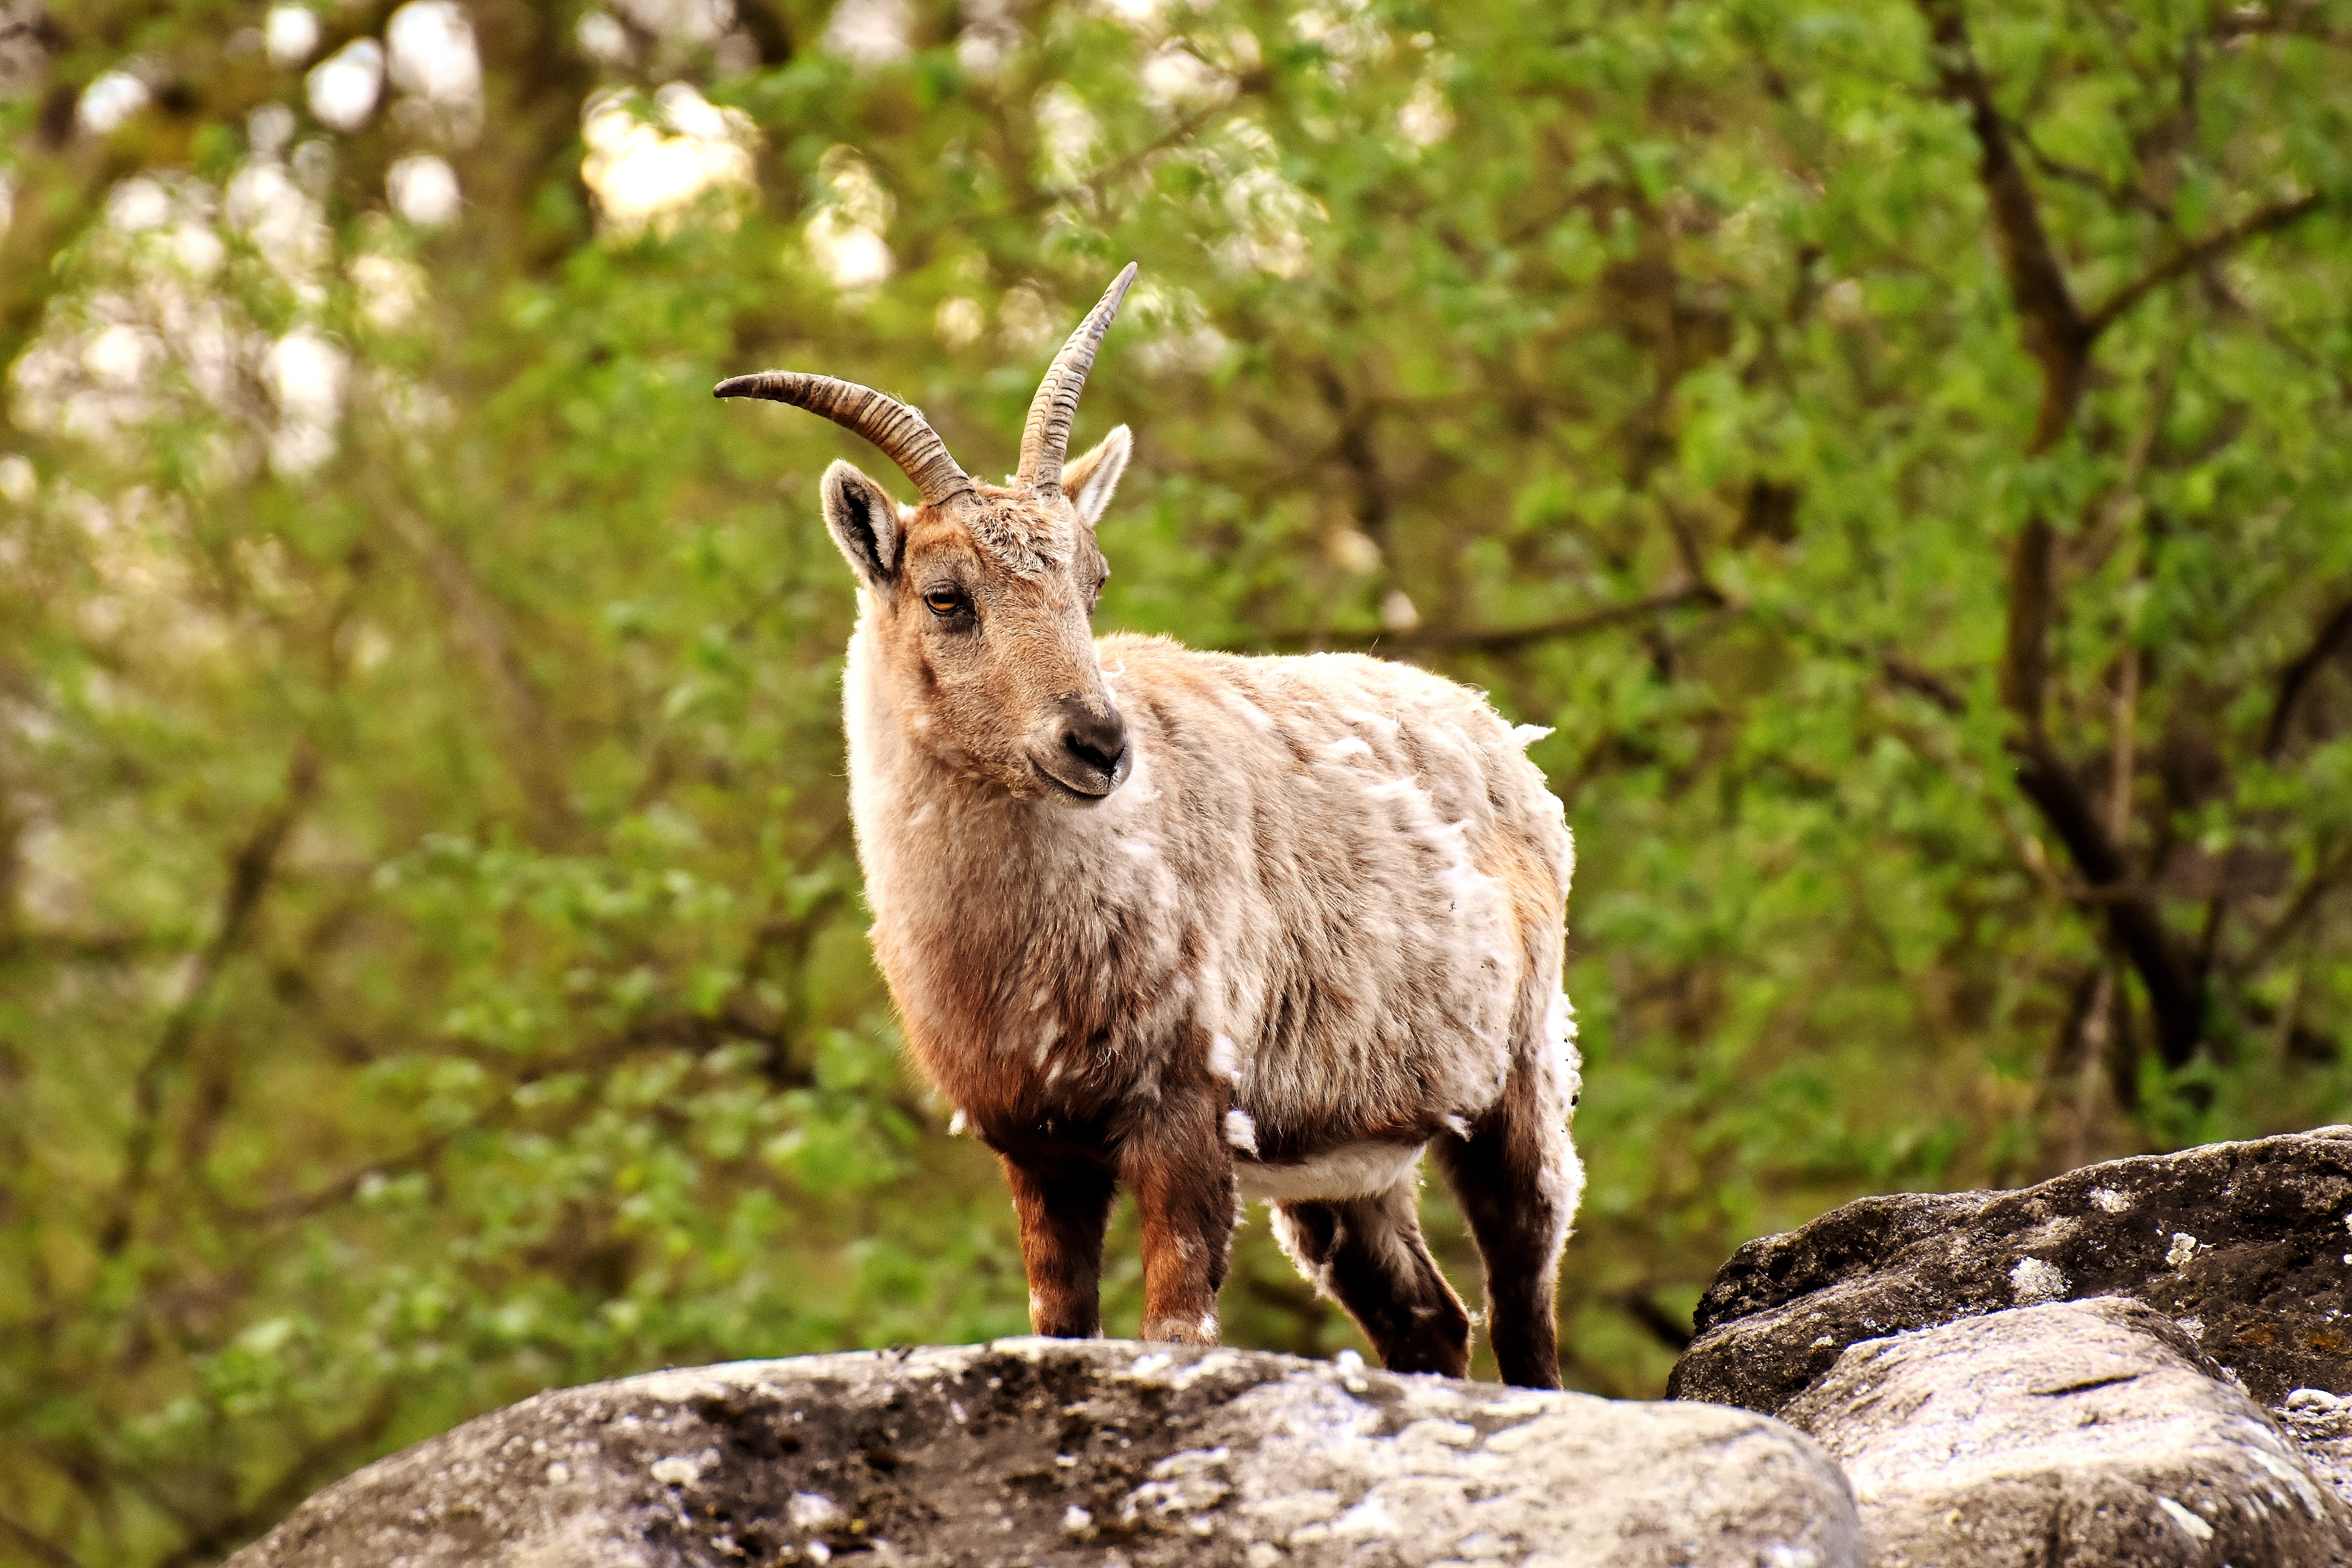
nature, animal, wildlife, zoo, sheep, mammal, fauna, wild animal, goats, vertebrate, sheeps, horns, animal world, wildlife photography, munich, capricorn, chamois, tierpark hellabrunn